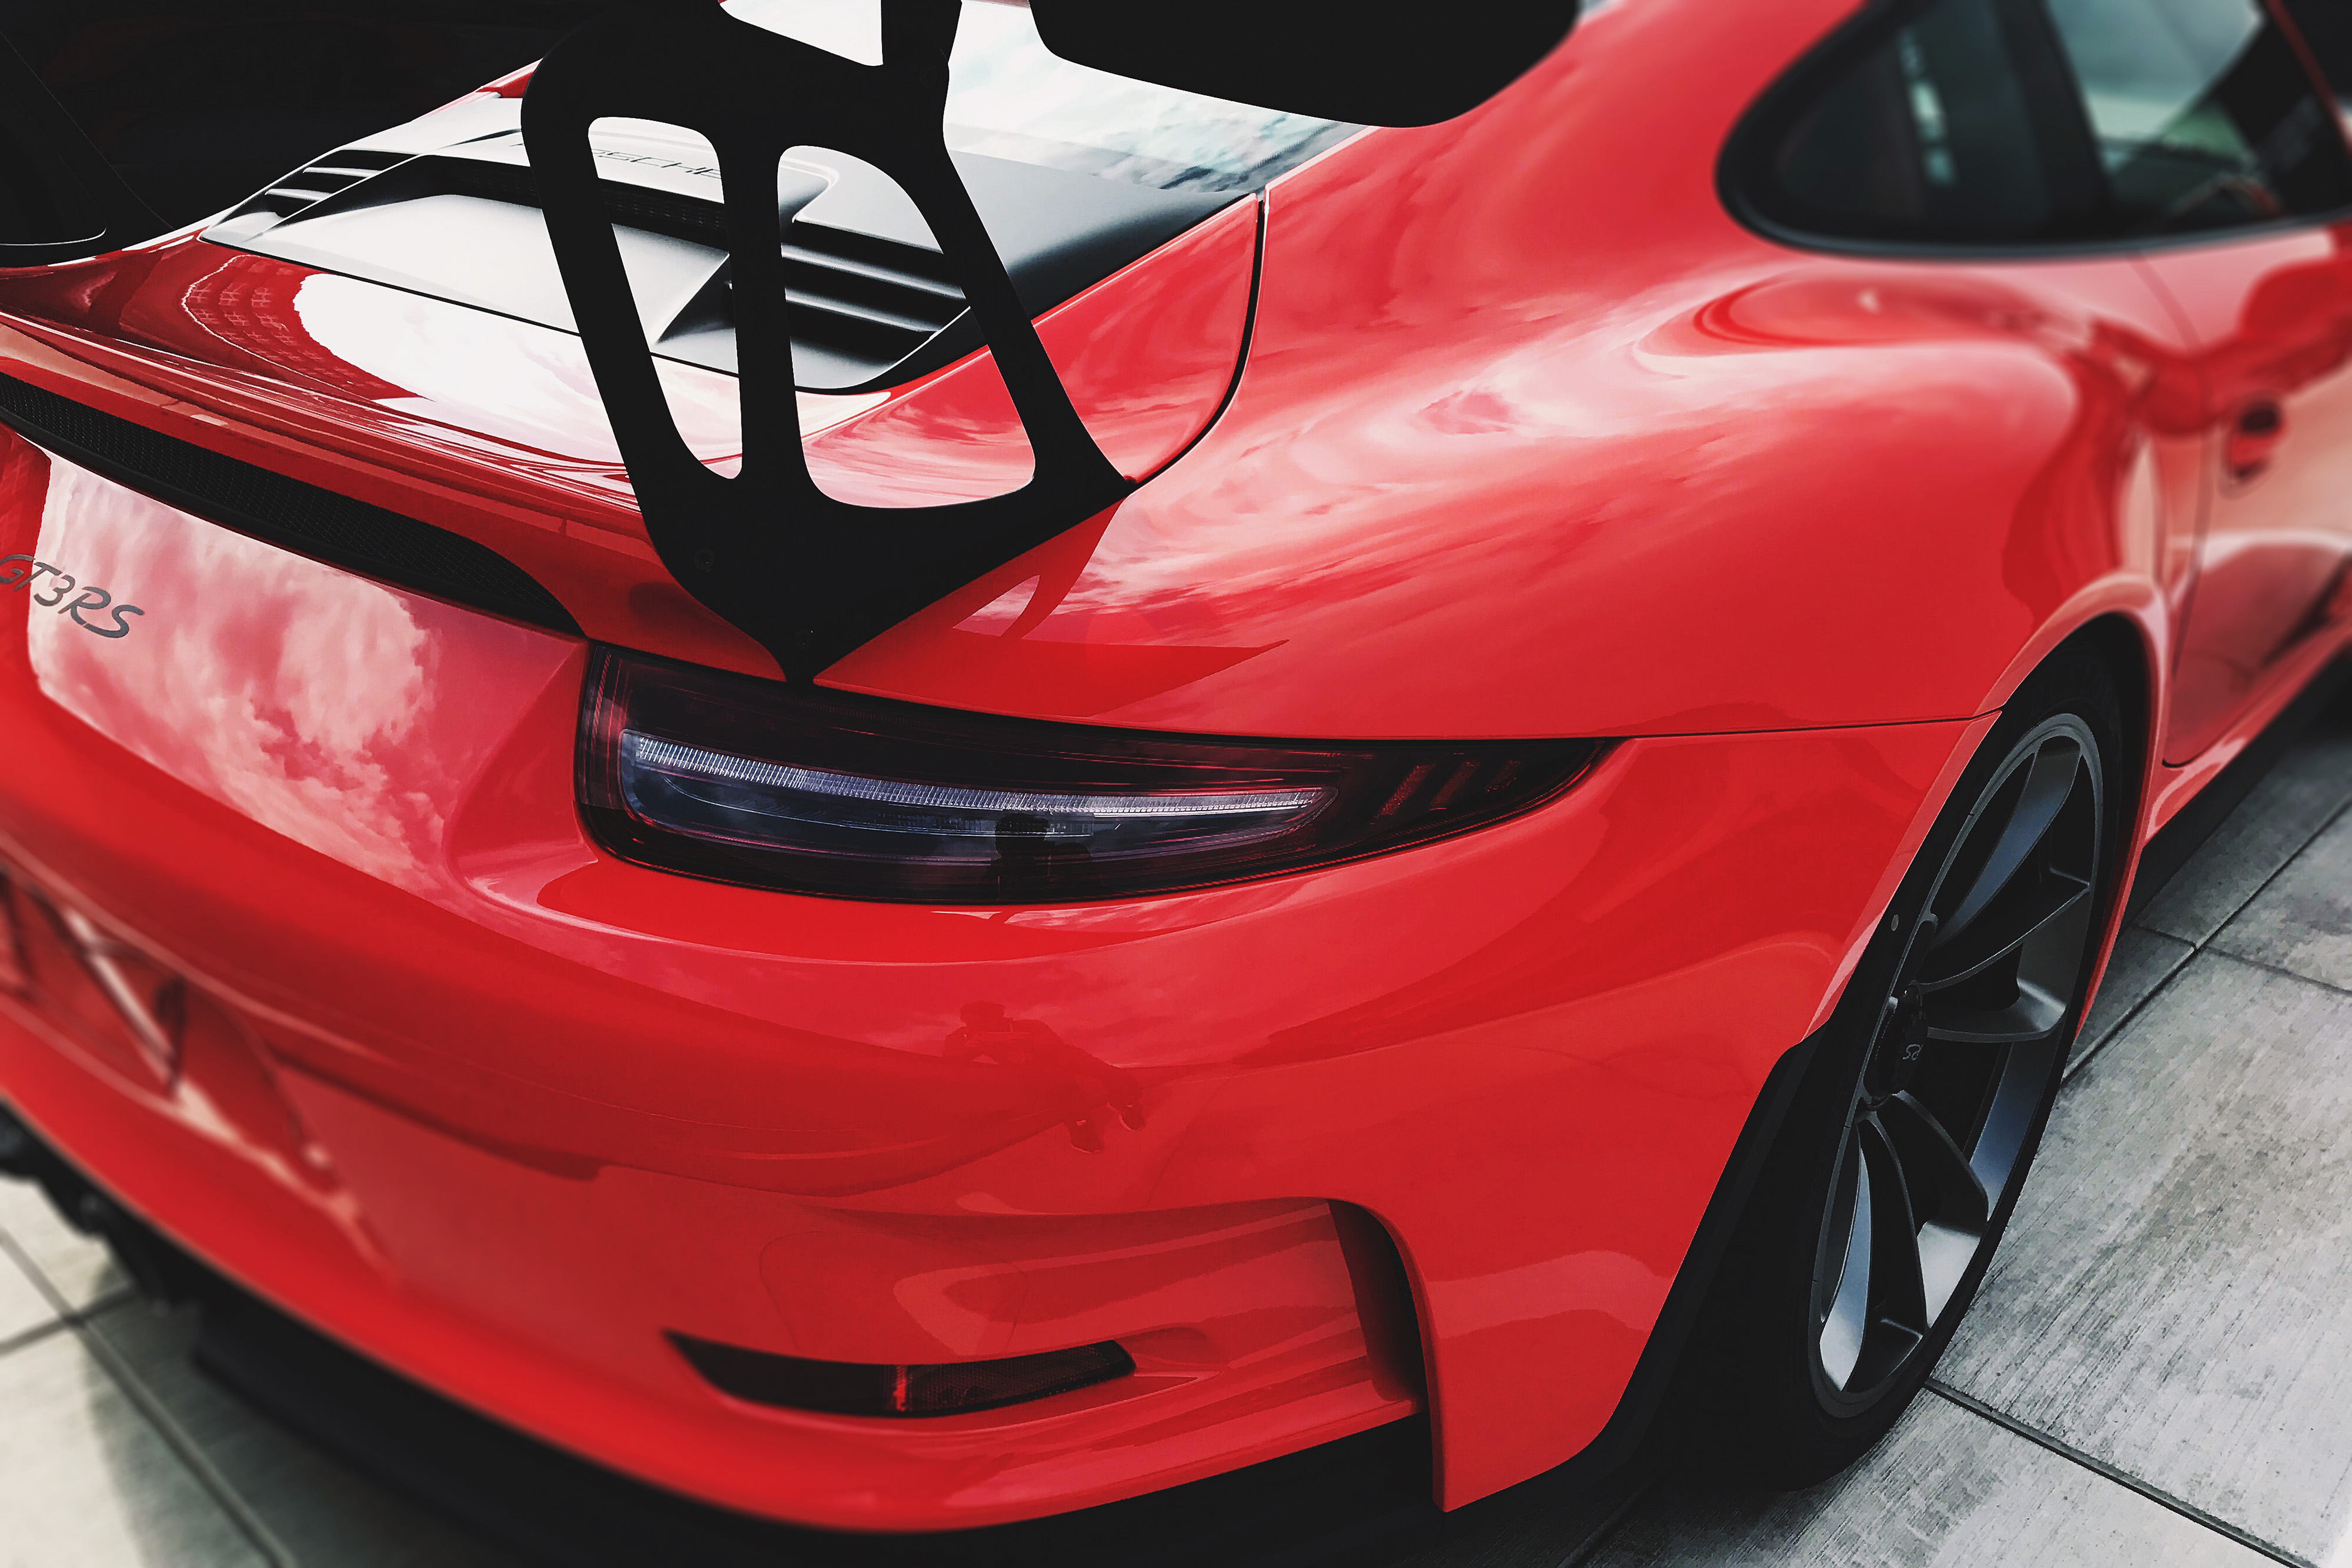
land vehicle, vehicle, car, bumper, sports car, automotive exterior, red, supercar, automotive design, rim, performance car, auto part, wheel, spoiler, coupe, luxury vehicle, porsche, automotive wheel system, porsche 911 gt3, hood, personal luxury car, fender, sedan, convertible, porsche 911, trunk